2022 Ottawa municipal election

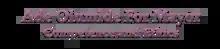
Campaign logo

Ade Olumide, 51, is a taxpayer rights advocate and former president of the Municipal Taxpayer Advocacy Group. He sought the Conservative Party of Canada nomination for Kanata—Carleton for the 2015 Canadian federal election, but was disqualified with no reason provided. Olumide later challenged the decision in court, citing his ethnic origin as the reason for his disqualification.